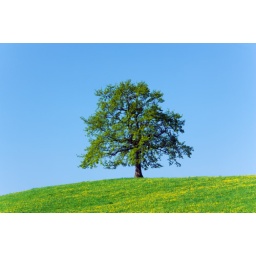
Oak tree on grassy hill, against clear blue sky